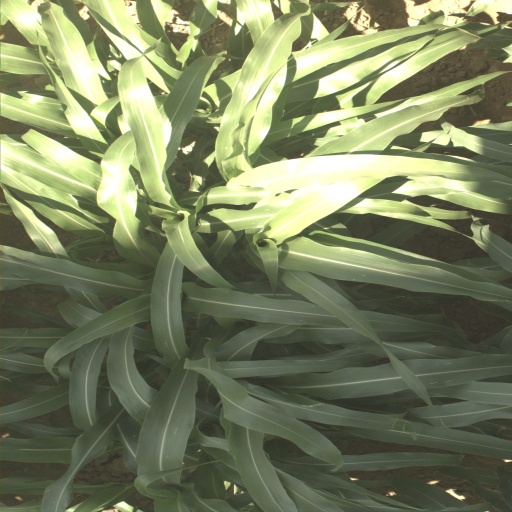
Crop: sorghum